Assassins (musical)

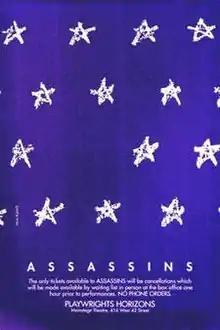
Original Off-Broadway windowcard

Assassins is a musical with music and lyrics by Stephen Sondheim and a book by John Weidman, based on an original concept by Charles Gilbert Jr.